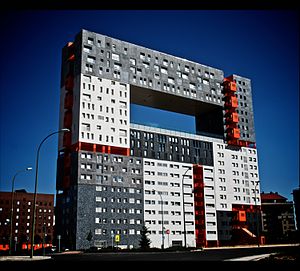
MVRDV
Mirador bygningen (Madrid, Spain, 2005)
MVRDV er et arkitektfirma med base i Rotterdam, Holland grundlagt i 1991. Navnet er et akronym fra de personer, der startede firmaet: Winy Maas, Jacob van Rijs og Nathalie de Vries. Maas og Van Rijs arbejdede på OMA, De Vries hos Mecanoo før de startede MVRDV.